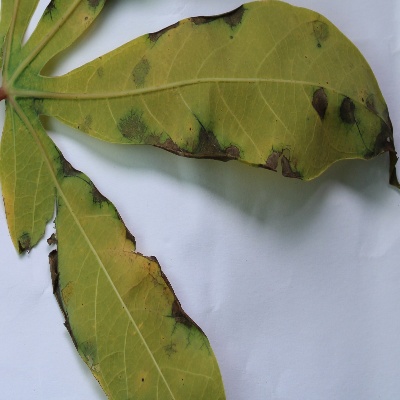
Crop: Cassava
Condition: brown spot